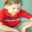
Label: boy